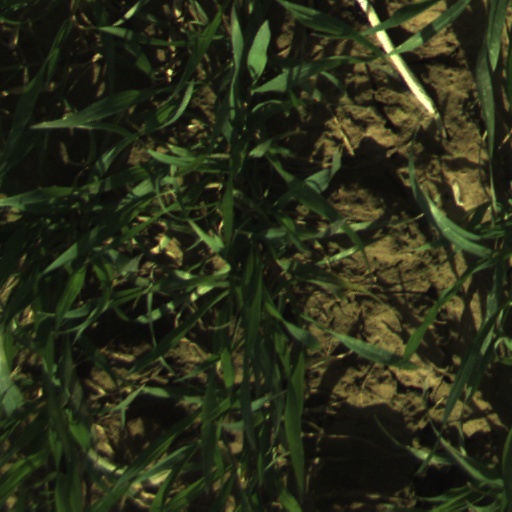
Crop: wheat